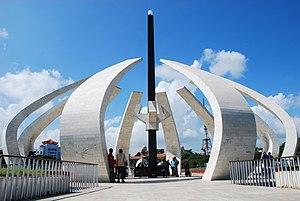
Marina Beach est une des plus grandes plages du monde. C'est une portion de près de 13 kilomètres de la Côte de Coromandel, littoral du Tamil Nadu. Elle est située à Chennai.